Berta Vázquez

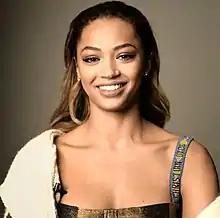
Vázquez in 2017

Berta Vázquez (born Birtukan Tibebe; 28 March 1992) is a Ukraine-born actress based in Spain. Her career began in dance, and later transitioned to acting and music. Vázquez first appeared as Bisila in "Palm Trees in the Snow" (2015). She played Estefania "Rizos" Kabila in "Locked Up."